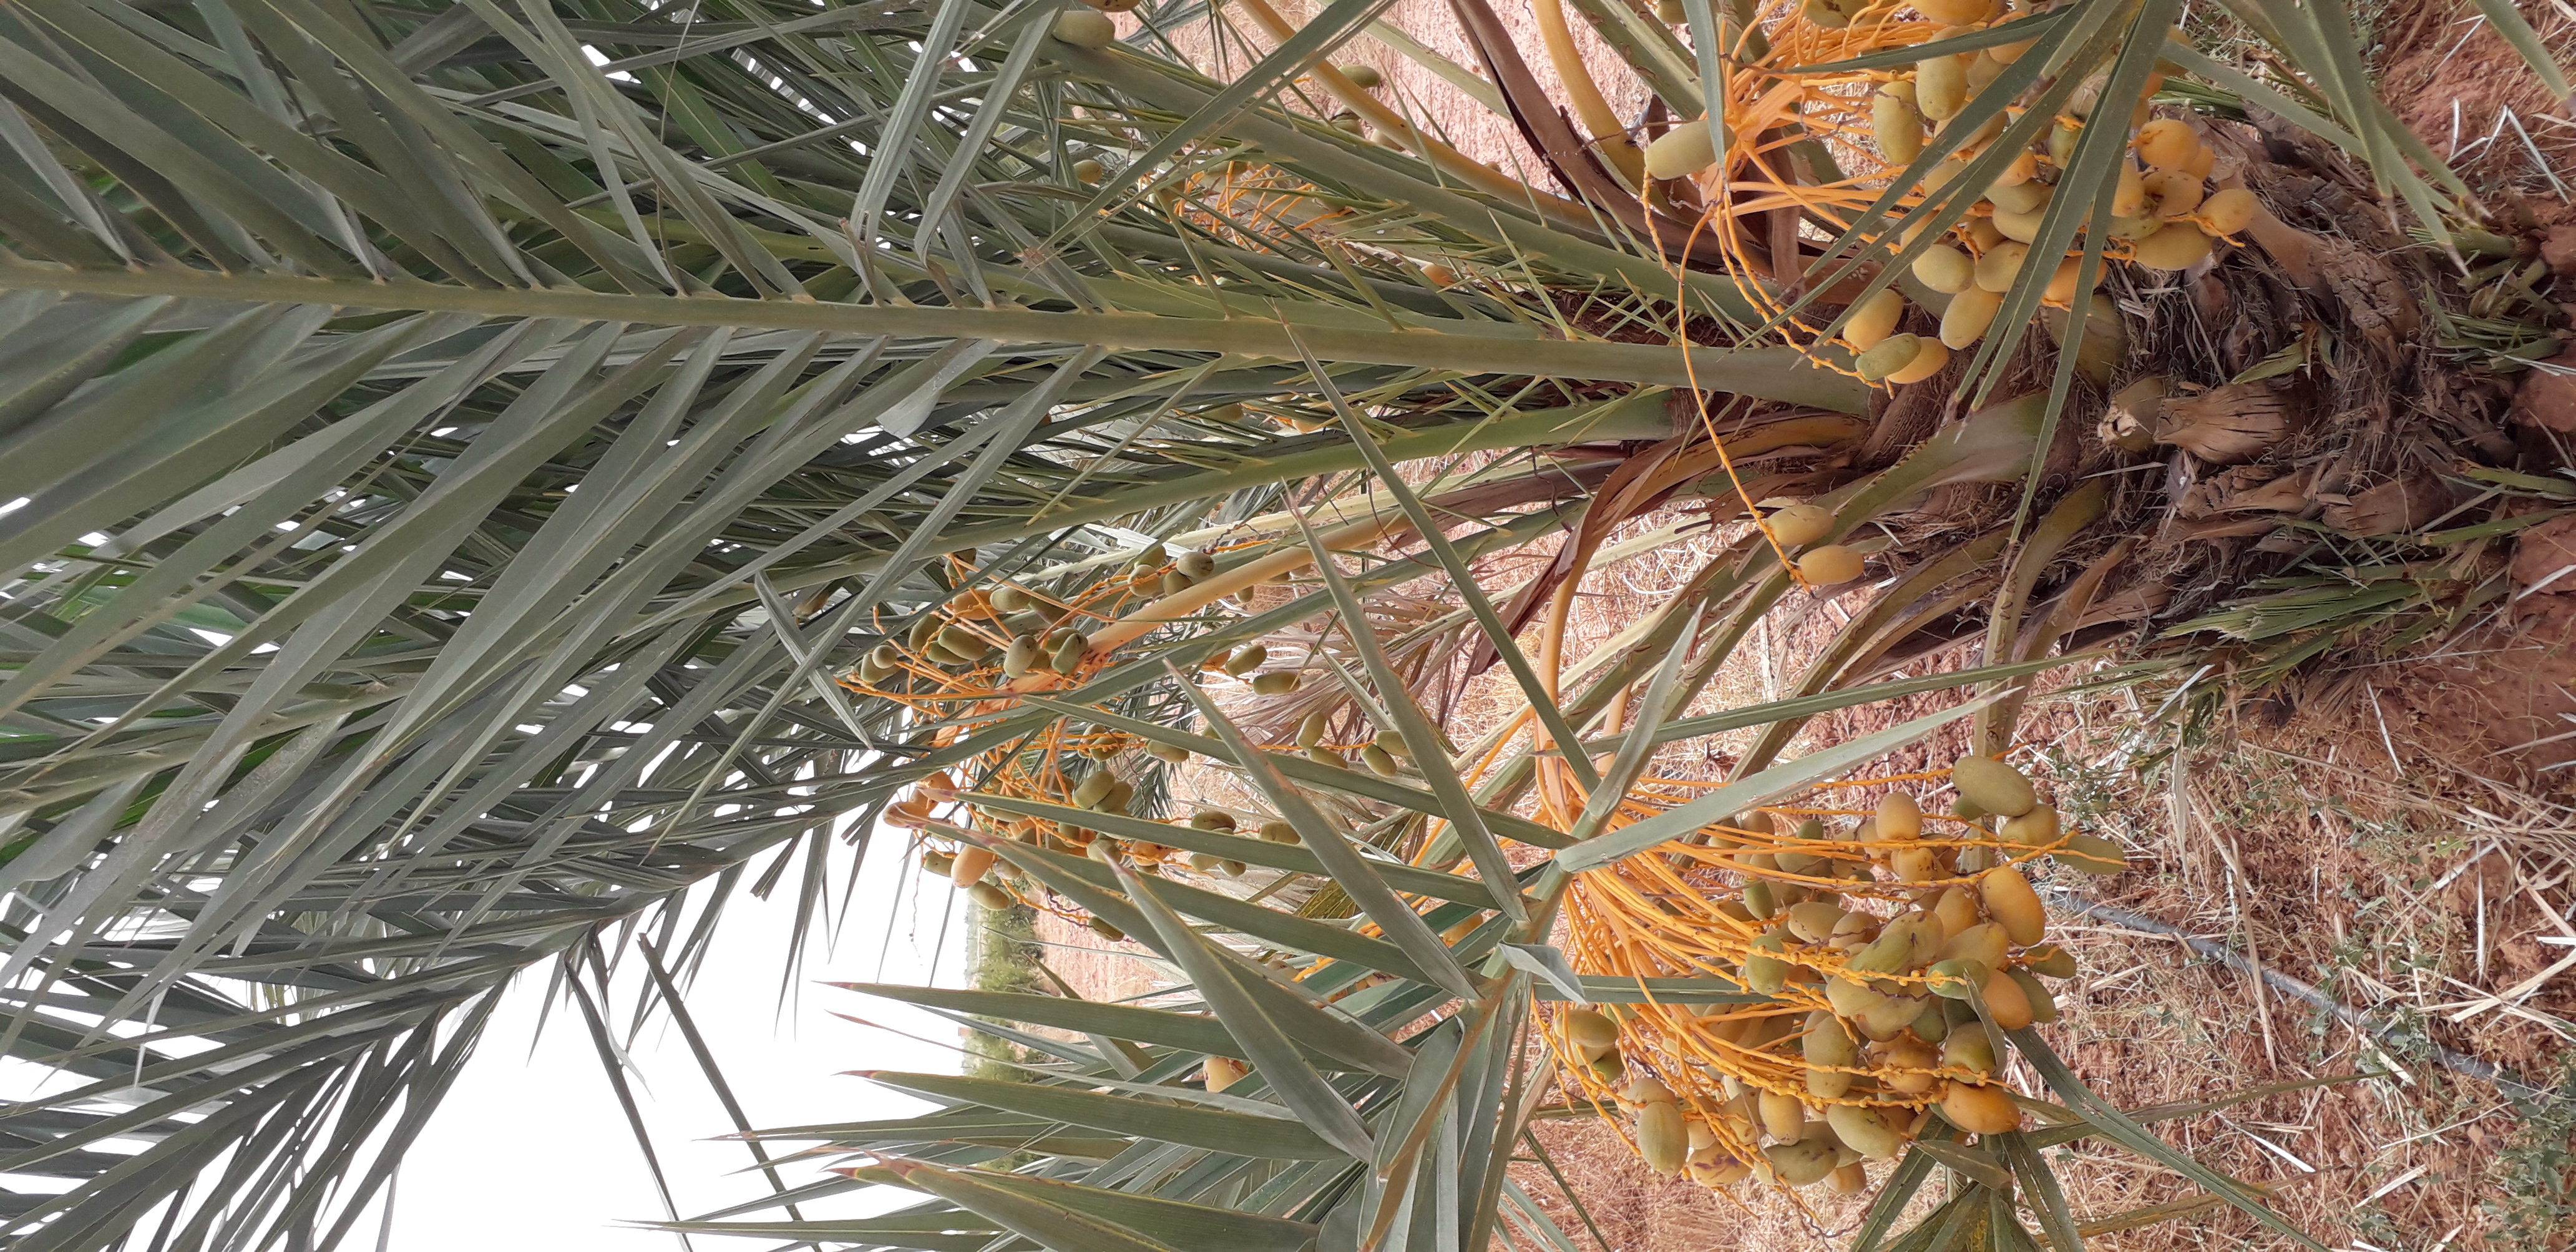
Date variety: Boumajhoul